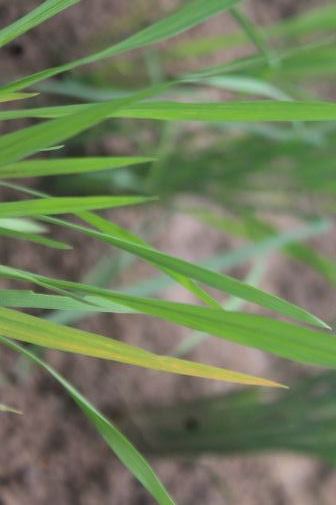
Disease: Tungro